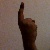
The image shows a hand gesture representing the number 1 in Indian Sign Language.